The Switch (2010 film)

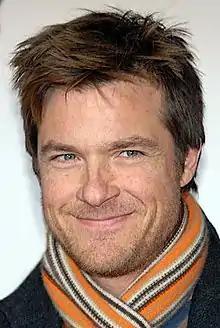
Jason Bateman was praised by critics for his performance.

Ann Hornaday, writing for "The Washington Post" gave "The Switch" three out of four stars. She wrote, "This disarmingly winning comedy turns into a warm, quirkily observant film, strengthened by some appealing performances and a low-key, easygoing vibe. Less reminiscent of the dreadful comedy "The Back-up Plan" than 2002's lovely "About a Boy", this adaptation of a Jeffrey Eugenides story takes viewers down a path that, while by no means of least resistance, possesses a gratifying share of surprises." "Los Angeles Times" author Betsy Sharkey noted that the film "is what you might call a Bate-and-switch affair. More his journey than hers, more satire than slapstick, the film is that rare example of rom-com about men, which turns out to be a nice switch indeed." She also compared it to "About a Boy" and Lisa Cholodenko's 2010 film "The Kids Are All Right", adding: "Though the film never quite rises to the level of either, the filmmakers show enough restraint to keep things interesting, Aniston and Bateman keep things both light and dark when they should, and Robinson's Sebastian steals everyone's heart."